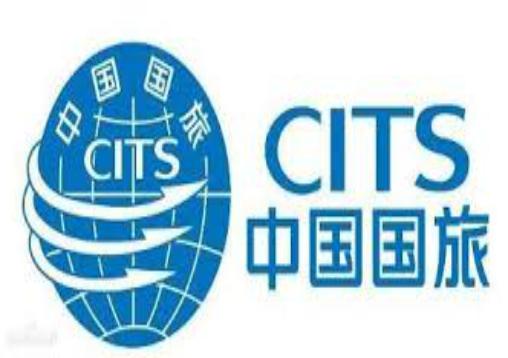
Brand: guolv
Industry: Others